Sky position (RA, Dec in degrees): 174.69, 30.706
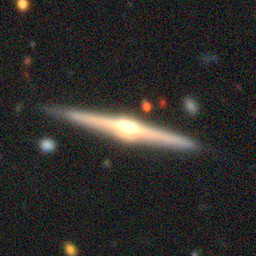
Galaxy morphology: Edge-on Galaxies with Bulge